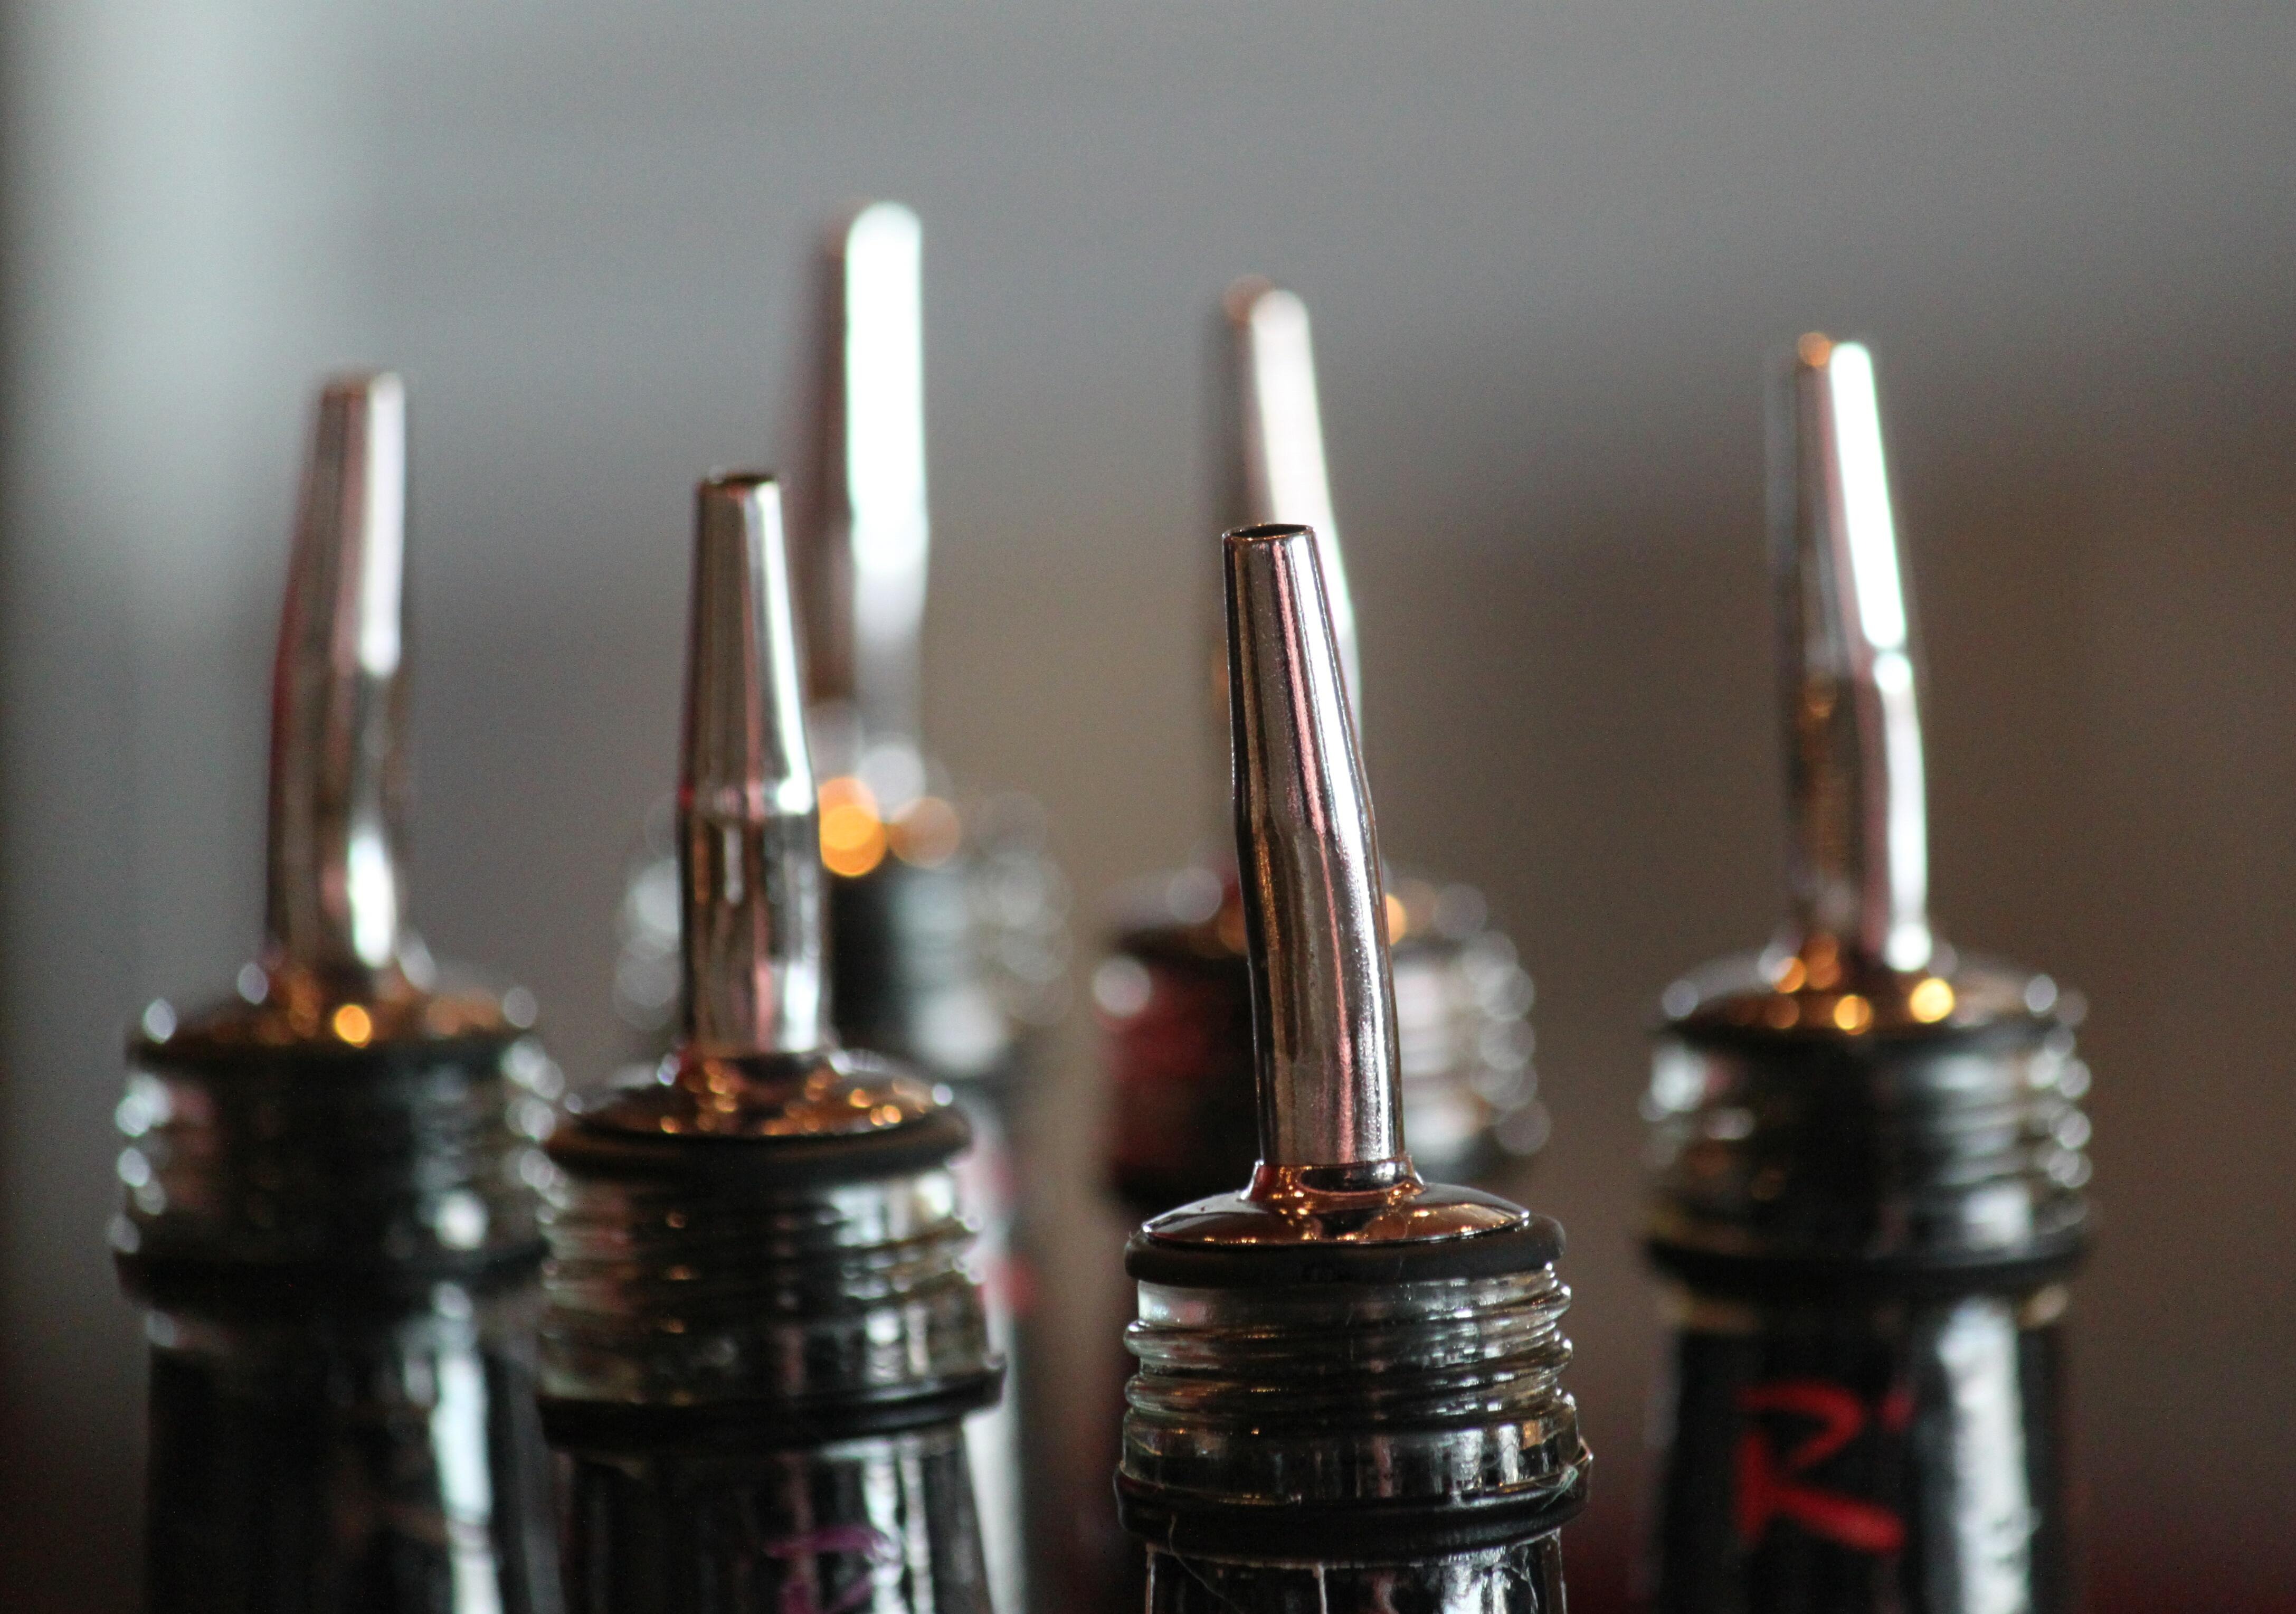
glass, bar, food, reflection, macro, metal, drink, bottle, candle, close, lighting, alcohol, surface, product, spirits, bottles, mirroring, beverages, metallic, macro photography, cocktail bar, pour a, give a, drinkware, ausfatz, bottle top, metal cap